Norwegian Americans

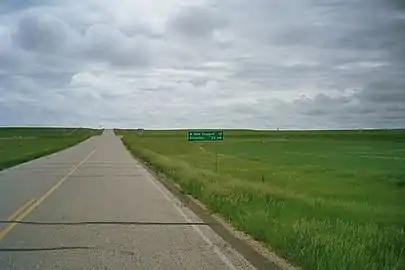
30.8% of the population in the U.S. state of North Dakota is of Norwegian ancestry.

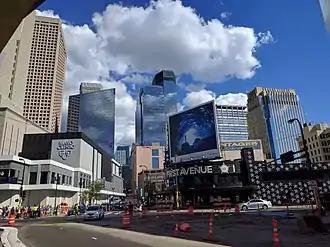
Minneapolis has the largest concentration of Norwegians outside Norway.

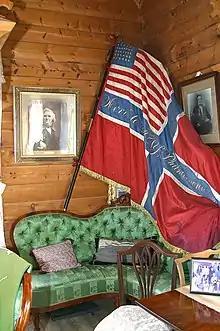
This patriotic fantasy in flag was given to the American friend, violinist and composer Ole Bull (1818–1880) as a gift from "The New York Philharmonic Society". The flag of Norway has been the U.S. star banner that the union mark instead of the Norwegian-Swedish "Sildesalaten".

In entertainment, Sigrid Gurie, "the siren of the fjords," starred in numerous motion pictures in the 1930s and 1940s. Other Hollywood actors and personalities with one Norwegian parent or grandparent include James Arness, Paris Hilton, James Cagney, Peter Graves, Tippi Hedren, Lance Henriksen, Celeste Holm, Kristanna Loken, Robert Mitchum, Mary-Kate and Ashley Olsen, Elizabeth Olsen, Piper Perabo, Chris Pratt, Priscilla Presley, Michelle Williams, Rainn Wilson and Renée Zellweger. Seminal protopunk musicians Iggy Pop of The Stooges and David Johansen of the New York Dolls and Don Dokken of the heavy metal band Dokken have Norwegian ancestry. Paul Waaktaar-Savoy of the synth pop band a-ha is Norwegian, having been born and raised in Oslo. He is a naturalized American citizen and has homes in both Oslo and New York City.